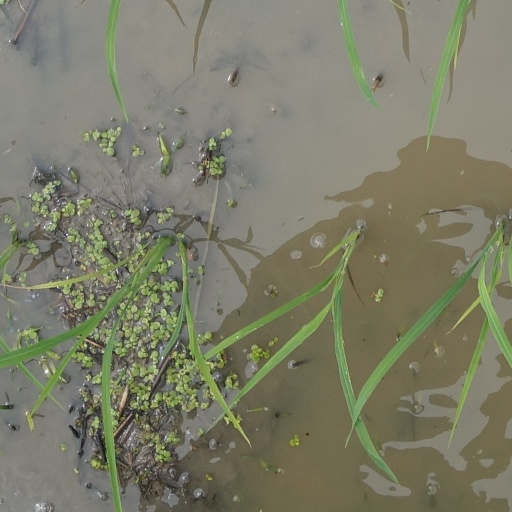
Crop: rice